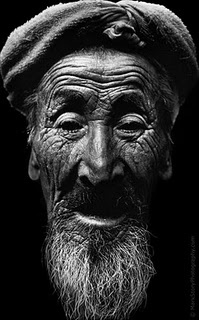
Label: Colored